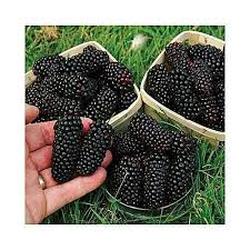
Label: Blackberry